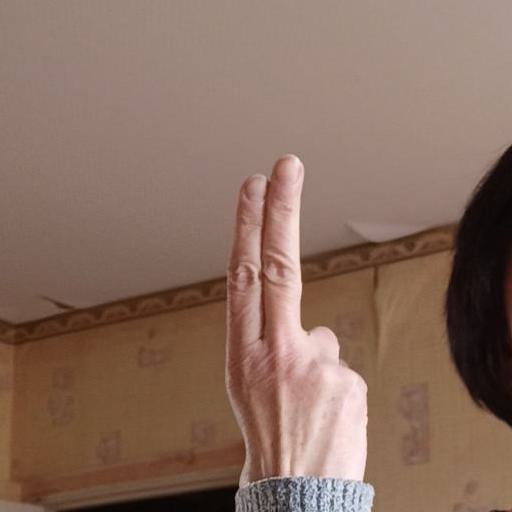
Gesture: two_up_inverted